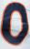
Number: 0